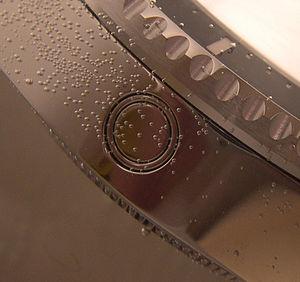
La Rolex Oyster Perpetual Date, Sea-Dweller, est une ligne de montres de plongée fabriquée par Rolex, avec une profondeur de plongée de 1 220 mètres et jusqu’à 3 900 mètres ft pour le modèle Sea-Dweller Deepsea. Lancé en 1967 avec une profondeur de plongée de 610 mètres, la Sea-Dweller est dotée d’une soupape d’échappement de gaz, spécialement conçue pour les montres, conçue par la marque pour permettre à l’hélium emprisonné dans la montre d'être libéré à une pression donnée pendant la décompression, tout en préservant son étanchéité. Les modèles Sea-Dweller actuels sont disponibles en acier ou en acier et en or jaune.
Une soupape à hélium ou valve à hélium est une caractéristique retrouvée sur certaines montres de plongée.